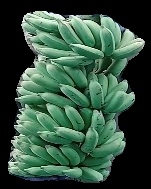
Variety: elakki-bale
Grade: grade1